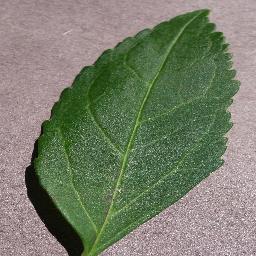
Label: Cherry___healthy